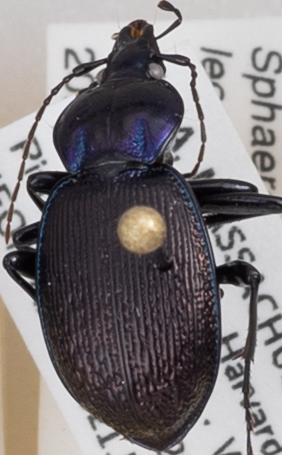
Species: Sphaeroderus stenostomus lecontei
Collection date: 2021-05-12
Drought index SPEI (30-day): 1.706
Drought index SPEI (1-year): -1.85
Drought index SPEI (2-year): -1.186